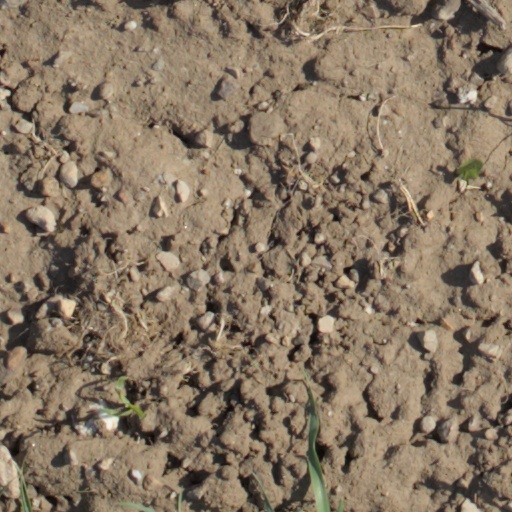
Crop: wheat